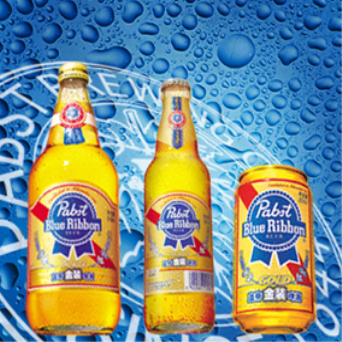
Label: metal